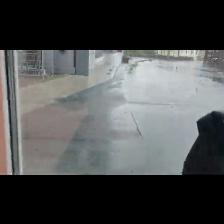
Label: NonHuman